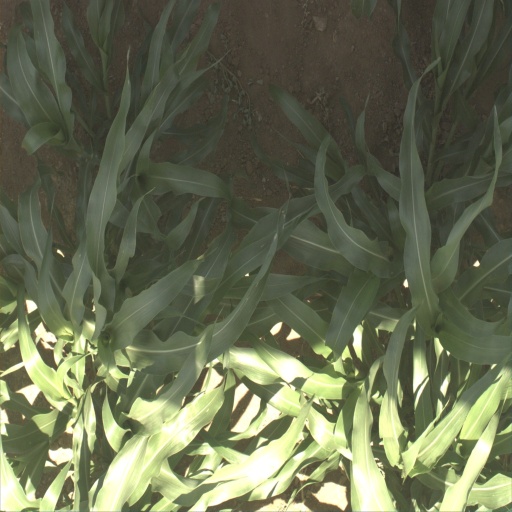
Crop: sorghum